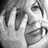
Emotion: sad